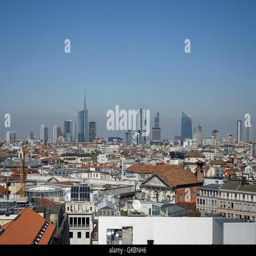
skyline in the direction of financial district .